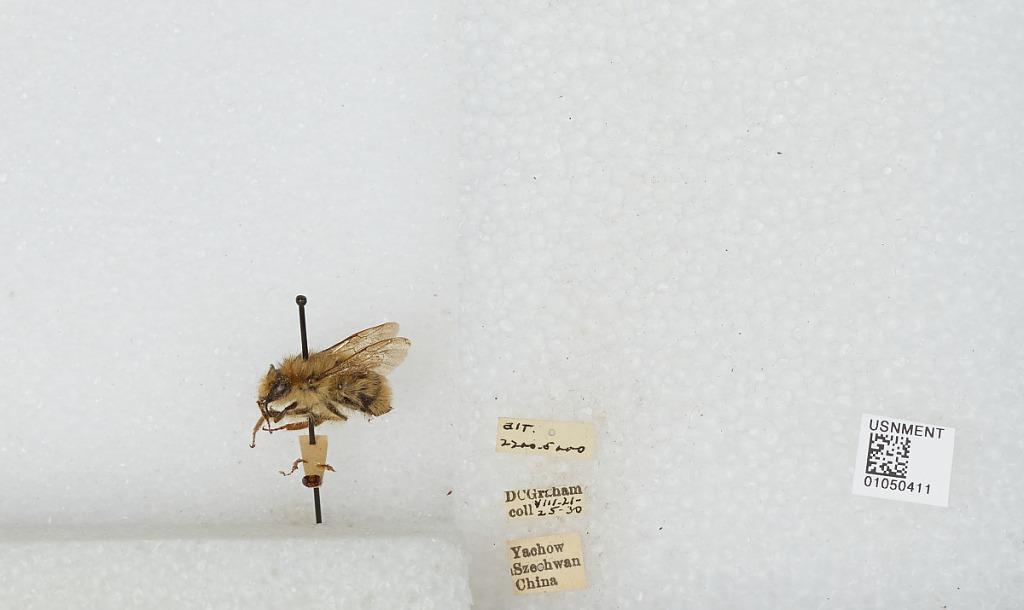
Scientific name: Bombus sp.
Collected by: D. Graham
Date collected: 1930-8-21
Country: China
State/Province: Sichuan
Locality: Yucheng